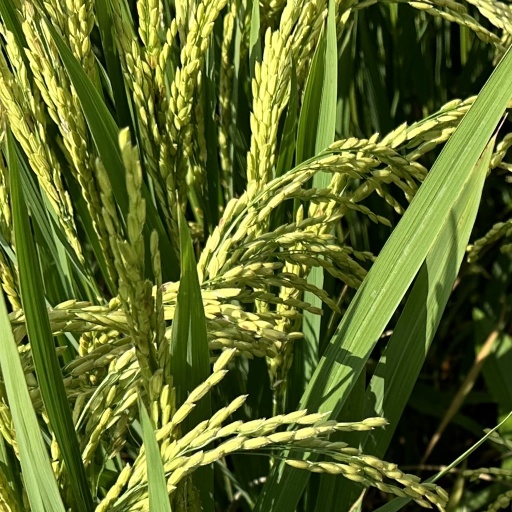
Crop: rice